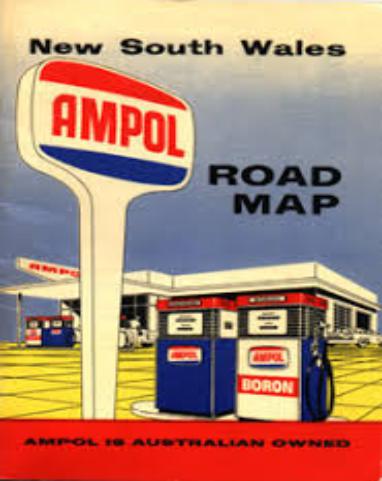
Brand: Ampol
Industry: Others